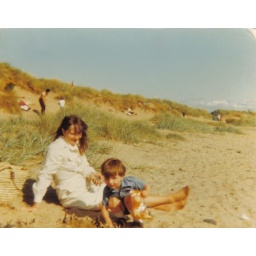
Playing in the sand at Southport beach